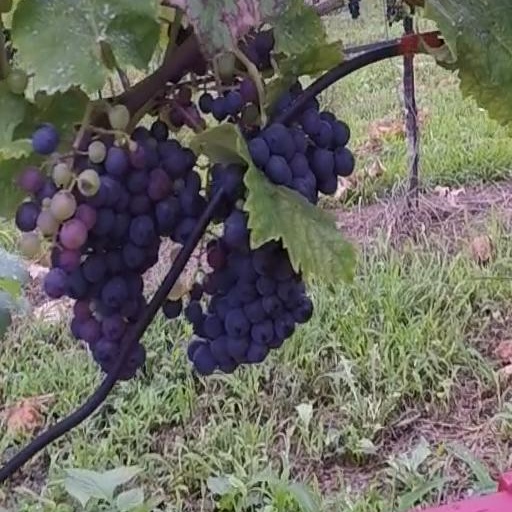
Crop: grape